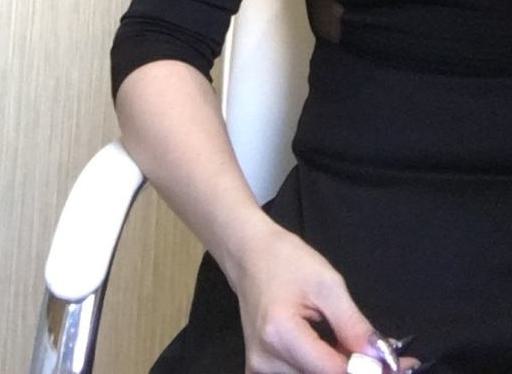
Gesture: no_gesture